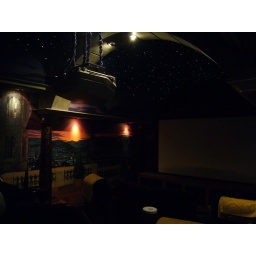
The custom mural on the wall also includes glow in the dark paint in the villa windows